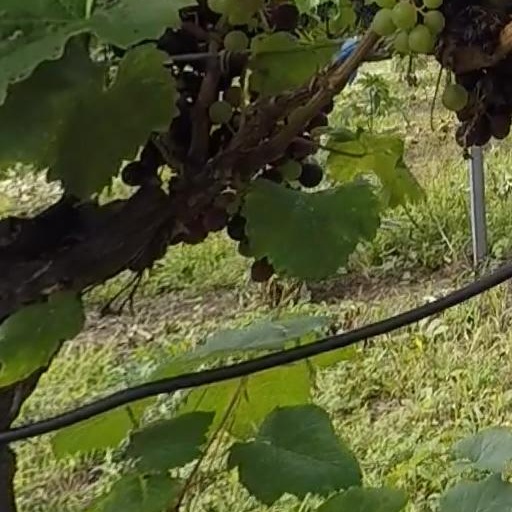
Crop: grape